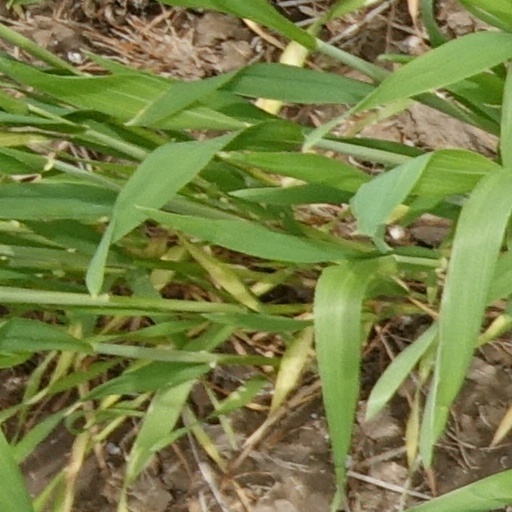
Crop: wheat